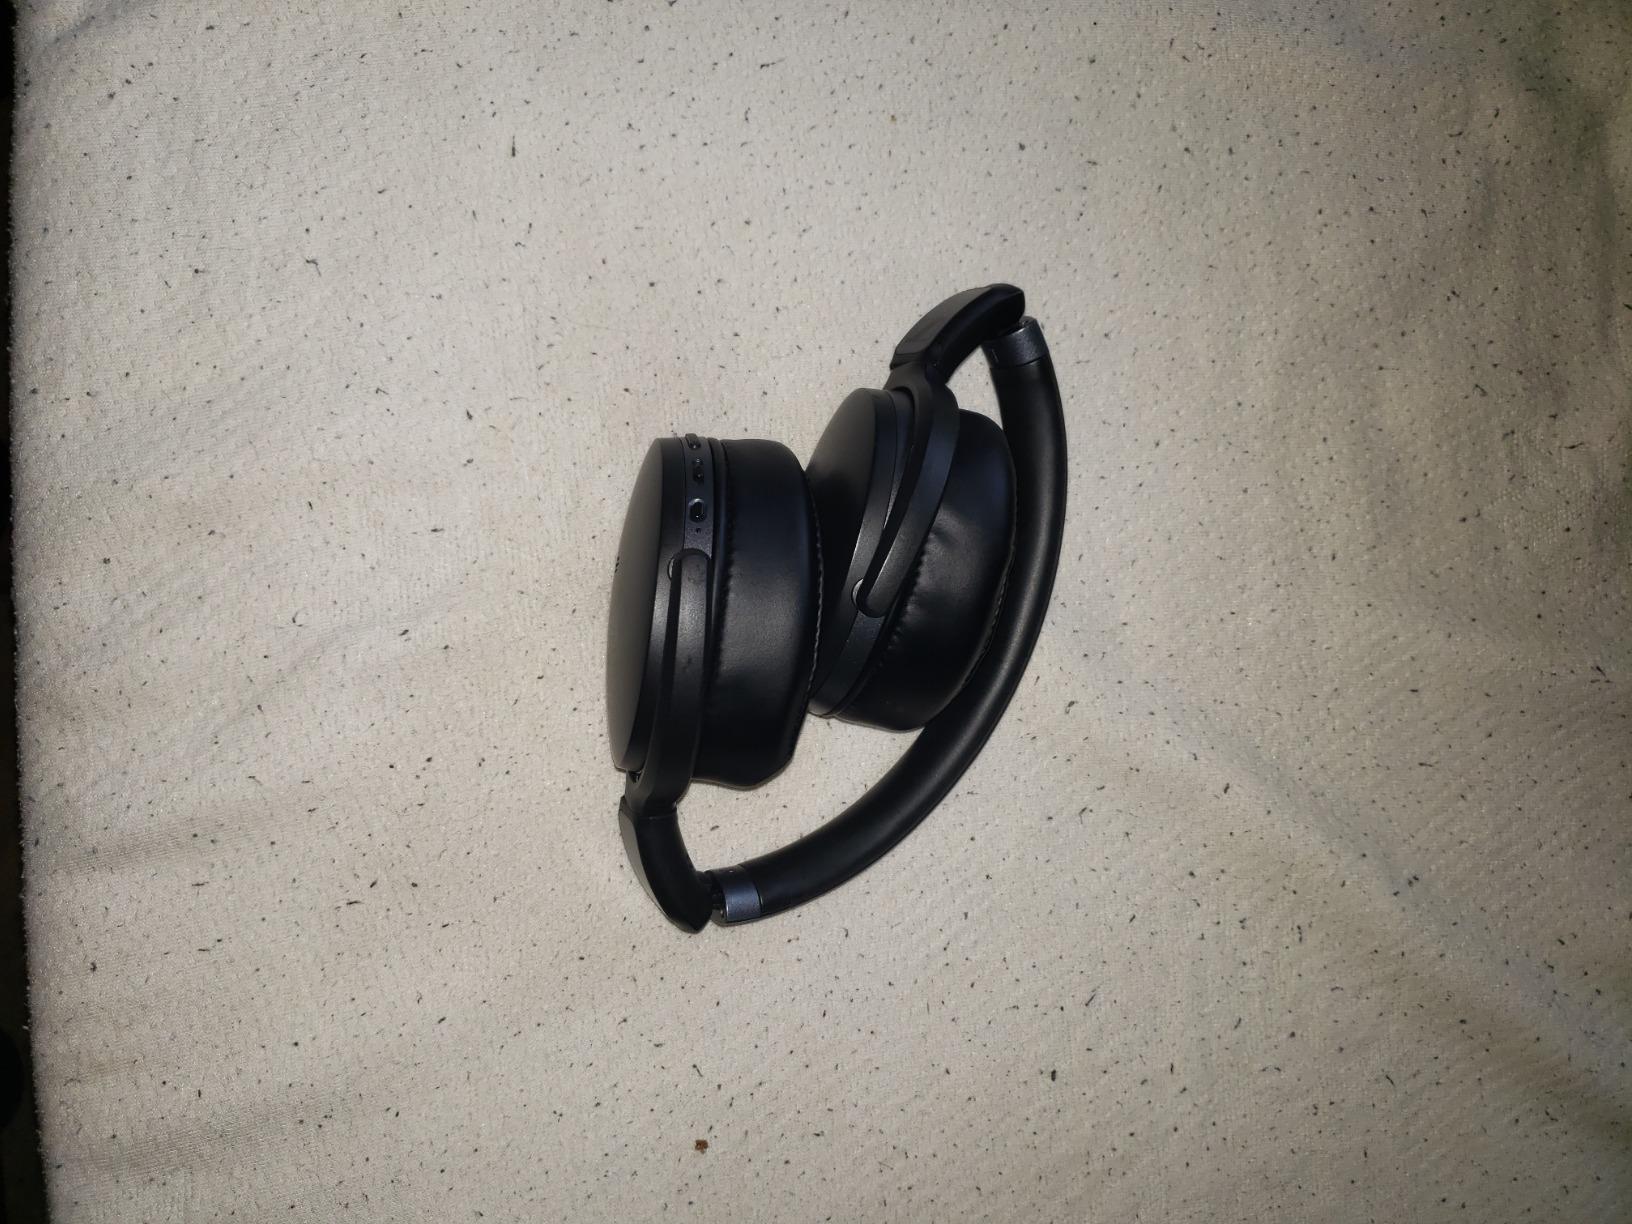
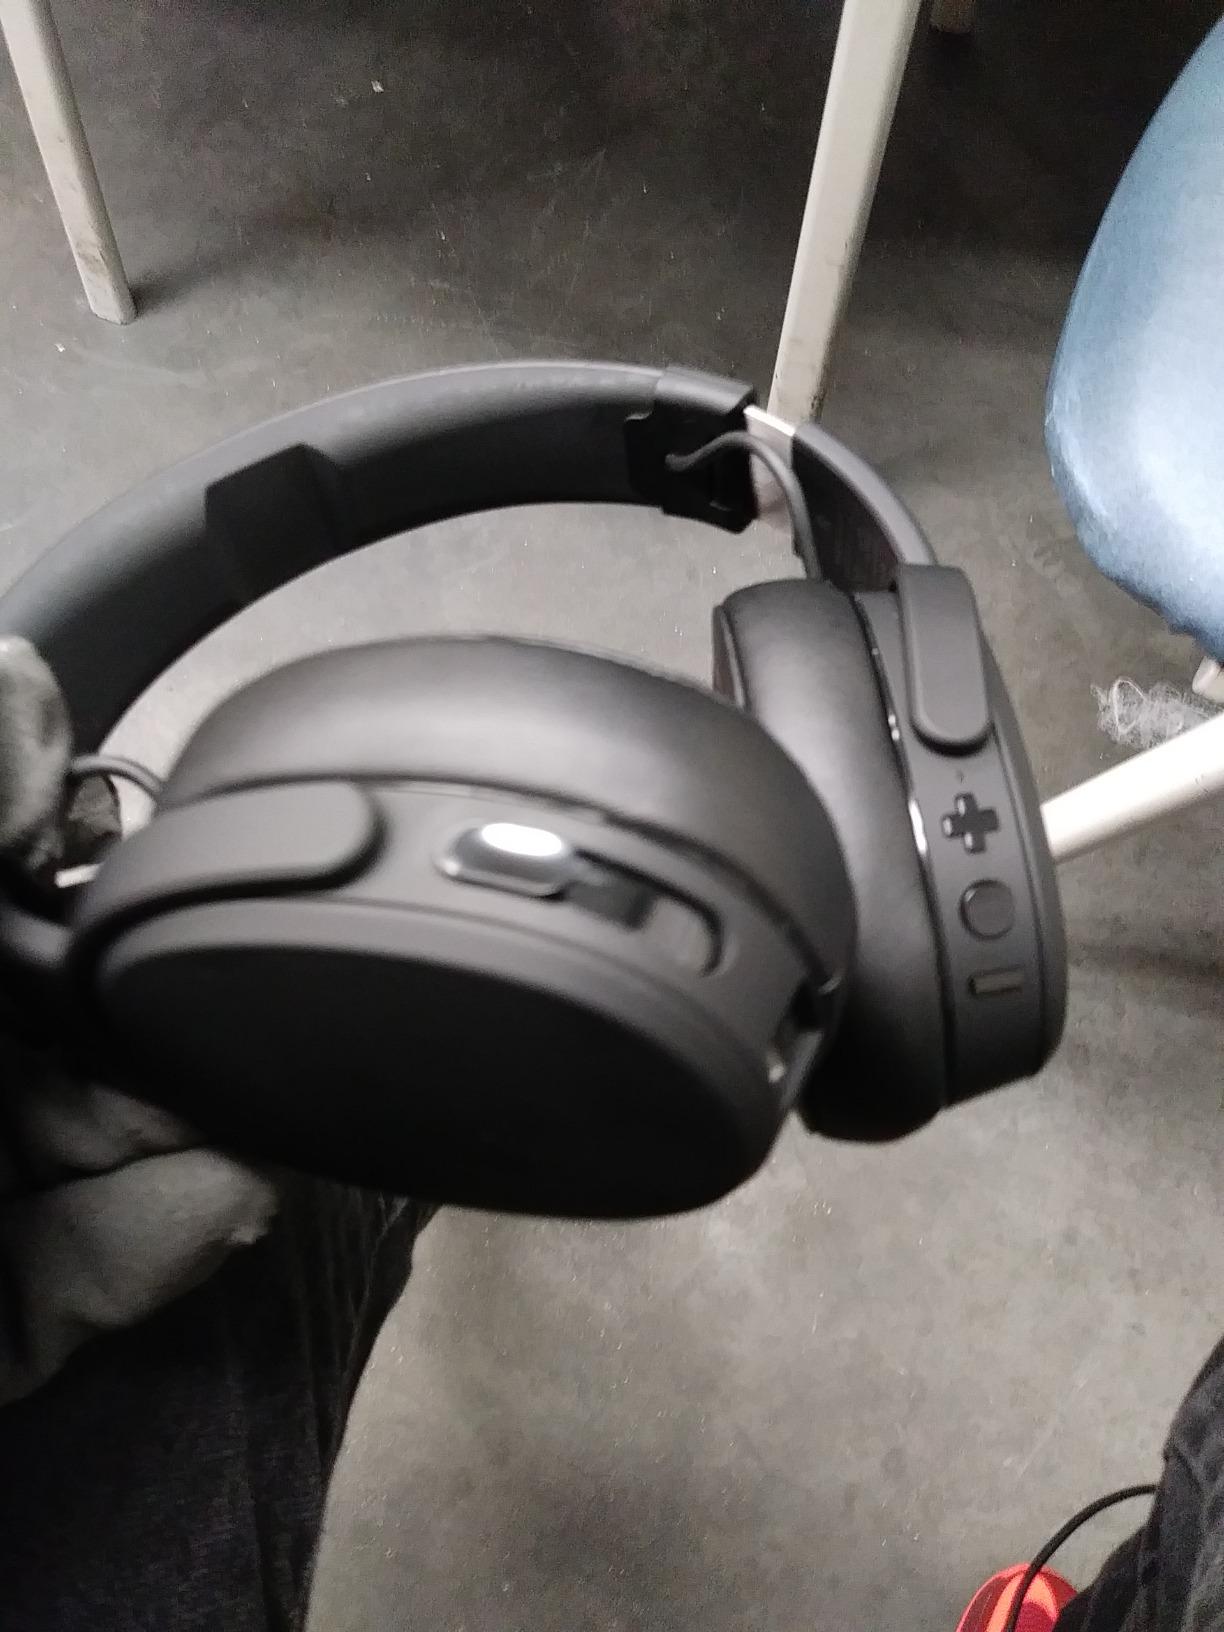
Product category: headphones
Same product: no